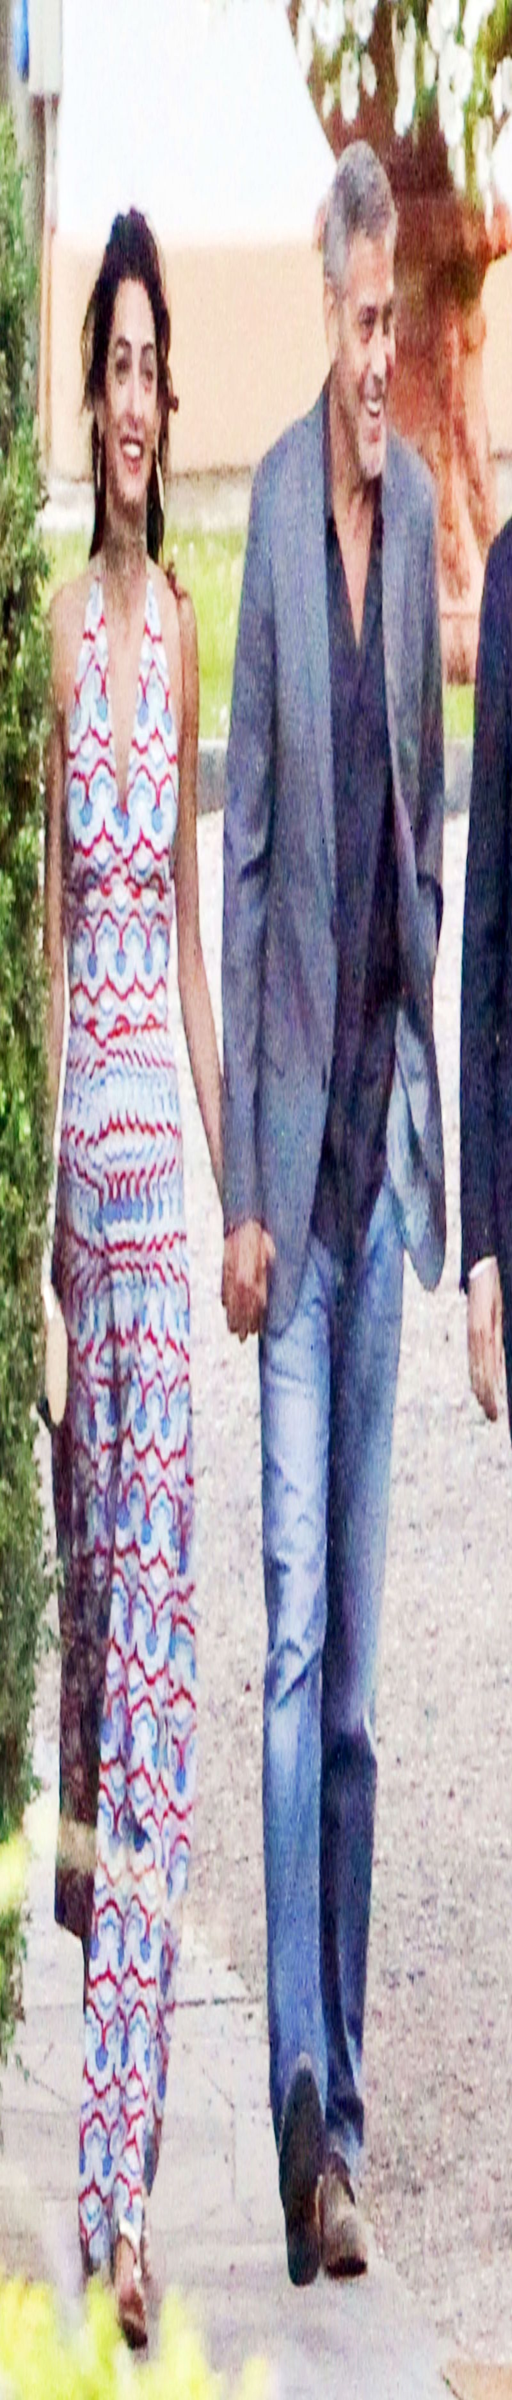
celebrity in a very patriotic patterned maxi dress out with actor .